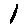
Label: 1